Enos Slaughter

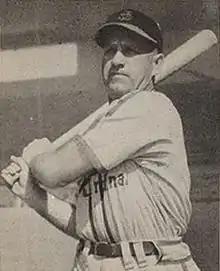
Slaughter with the St. Louis Cardinals in 1948

Enos Bradsher Slaughter (April 27, 1916 – August 12, 2002), nicknamed "Country", was an American Major League Baseball (MLB) right fielder. He played for 19 seasons on four major league teams from 1938 to 1942 and 1946 to 1959. He is noted primarily for his playing for the St. Louis Cardinals and famously scored the winning run in Game 7 of the 1946 World Series for the Cardinals. A ten-time All-Star, he has been elected to both the National Baseball Hall of Fame and St. Louis Cardinals Hall of Fame.